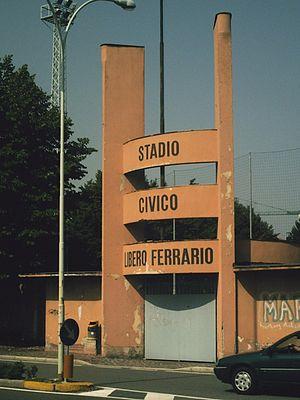
Libero Ferrario est un coureur cycliste italien.